Question: Please indicate a possible affordance area of the bench that can be used for sitting
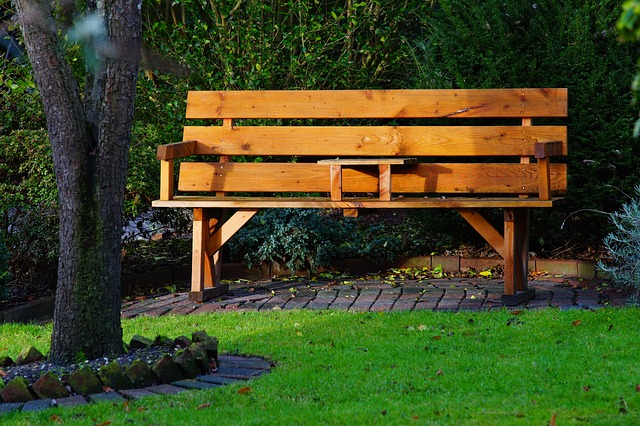
Answer: [157.5, 188, 559.5, 208]